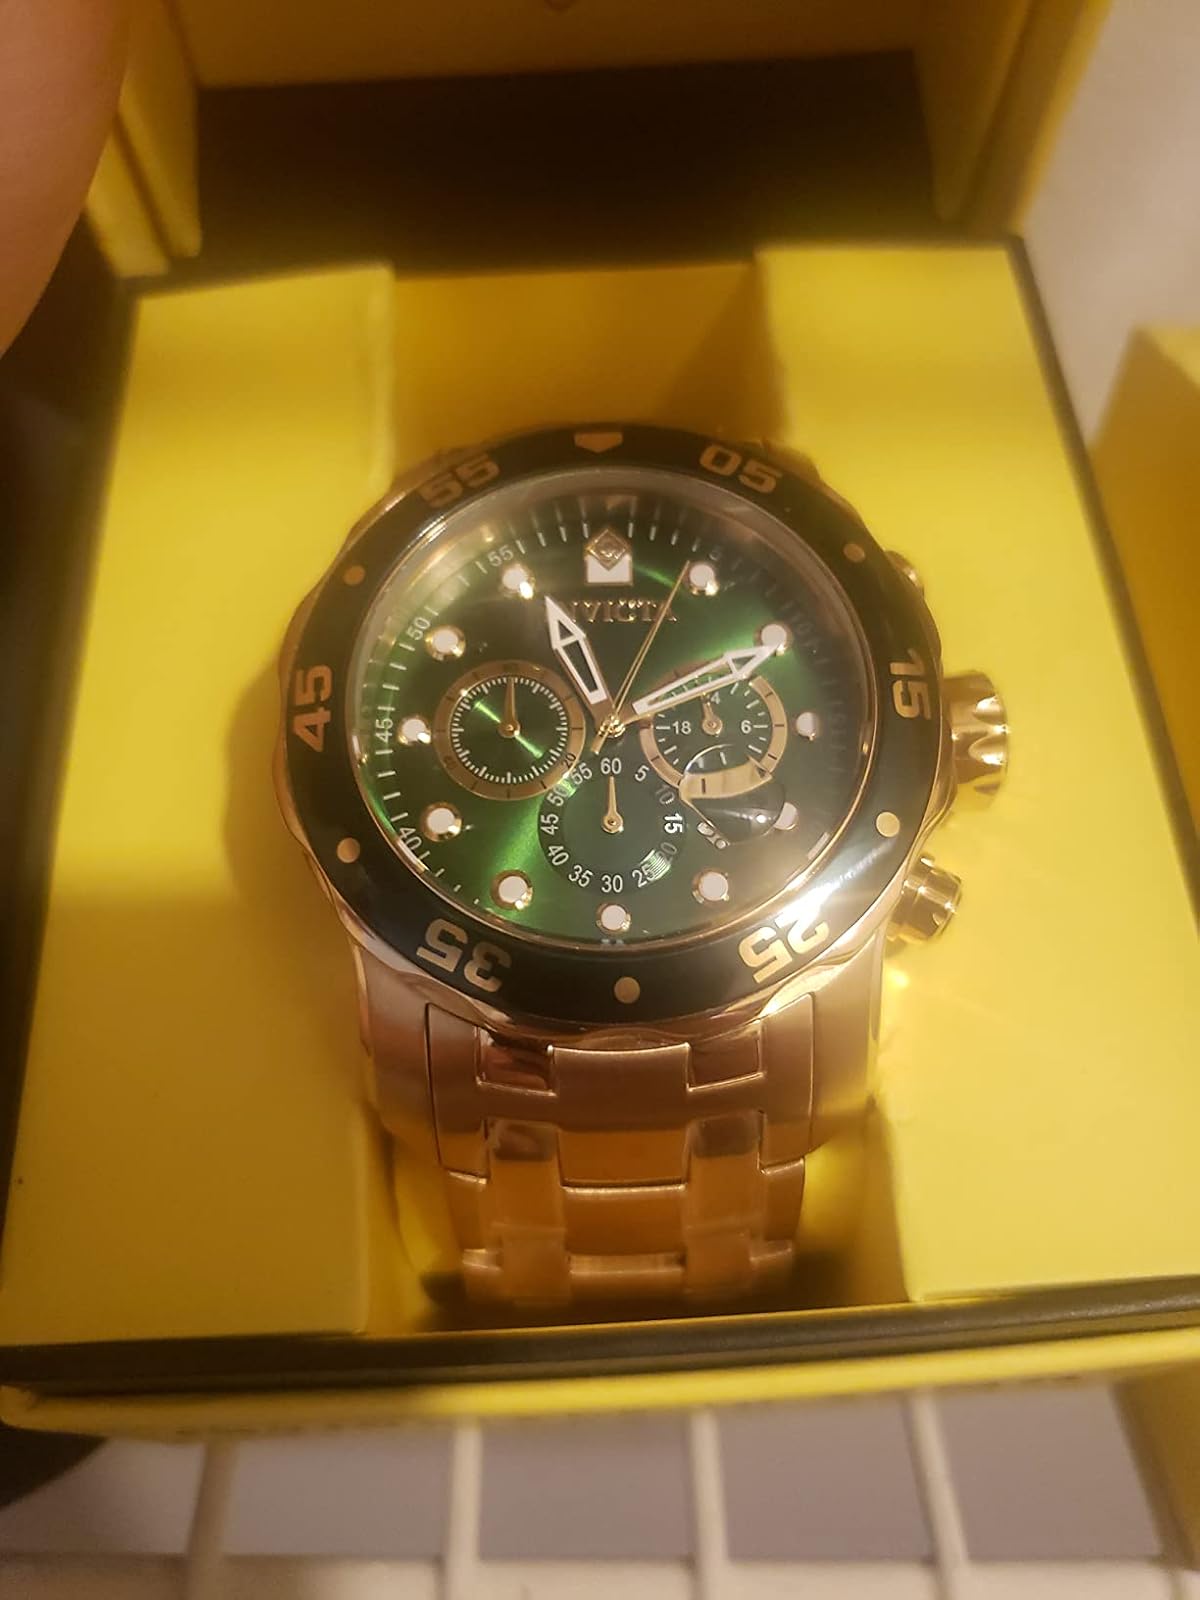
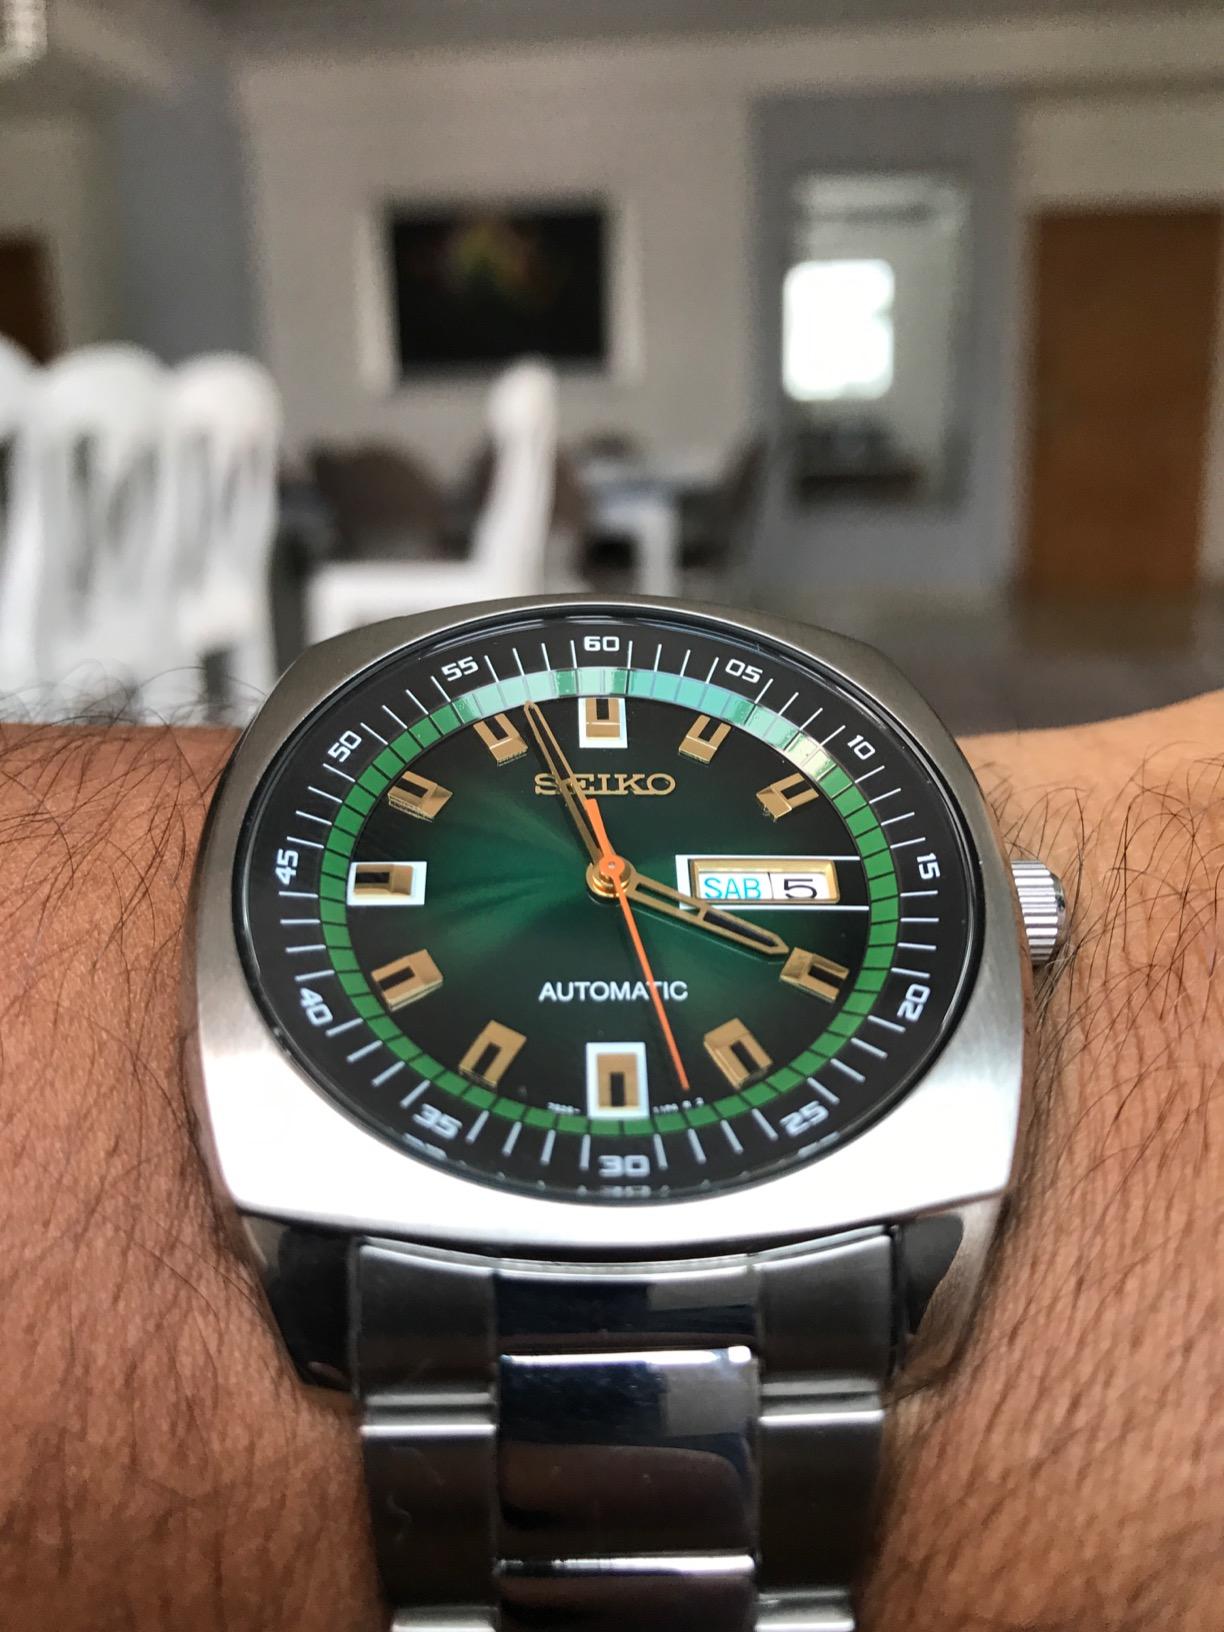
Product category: accessories_watch
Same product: no